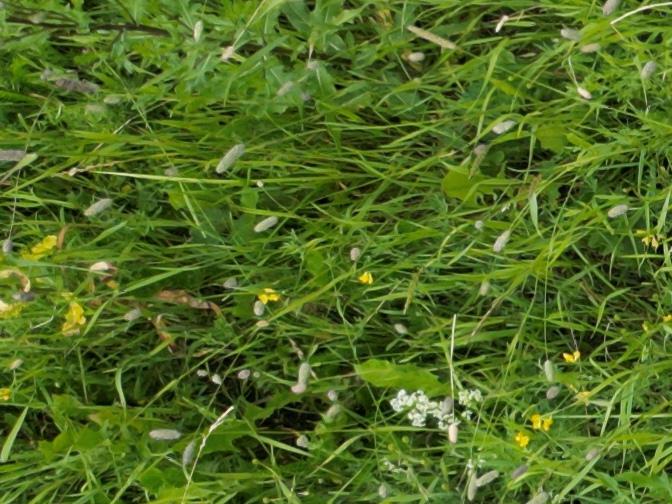
Flowers visible: yarrow flowers, yarrow flowers, yarrow flowers, yarrow flowers